Michael Bloomberg

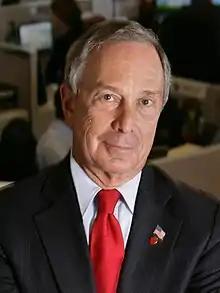
Bloomberg in 2007

On October 2, 2008, Bloomberg announced he would seek to extend the city's term limits law and run for a third mayoral term in 2009. Bloomberg said, "Handling this financial crisis while strengthening essential services ... is a challenge I want to take on," Bloomberg said at a news conference. "So should the City Council vote to amend term limits, I plan to ask New Yorkers to look at my record of independent leadership and then decide if I have earned another term."